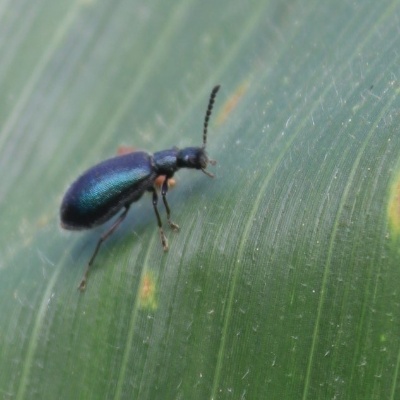
Crop: Maize
Condition: leaf beetle